Louise Currie

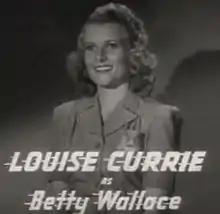
Currie in "Adventures of Captain Marvel", 1941

Louise Currie (born Louise Gunter; April 7, 1913 – September 8, 2013) was an American film actress, active from 1940 into the early 1950s.